Self-propelled particles

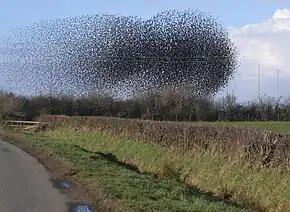
Flocks of birds can abruptly change their direction in unison, and then, just as suddenly, make a unanimous group decision to land

Swarming animals, such as ants, bees, fish and birds, are often observed suddenly switching from one state to another. For example, birds abruptly switch from a flying state to a landing state, or fish switch from schooling in one direction to schooling in another direction. Such state switches can occur with astonishing speed and synchronicity, as though all the members in the group made a unanimous decision at the same moment. Phenomena like these have long puzzled researchers.